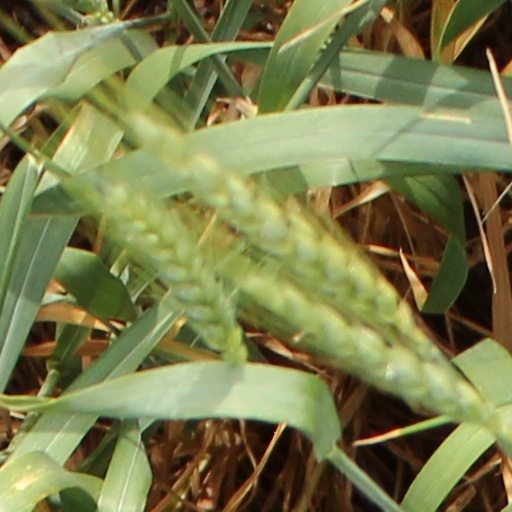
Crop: wheat